Enrique Collar

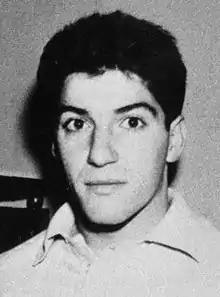
Collar in 1962

Enrique Collar Monterrubio (born 2 November 1934) is a Spanish former professional footballer who played as a left winger. He earned 16 caps and scored 4 goals for the Spain national football team from 1955 to 1963. He played in the 1962 FIFA World Cup.